1 Wall Street

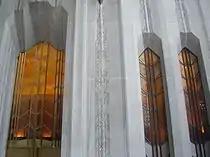
The windows at 1 Wall Street

The southern annex, completed in 1965, is also mostly made of limestone. On the New Street side, there are setbacks above the 5th and 10th floors; the building then rises as a slender slab with setbacks on the 29th, 34th, and 35th floors. Along Broadway, the facade of the annex was originally recessed behind that of the original building by two bays.